Michael Imperioli

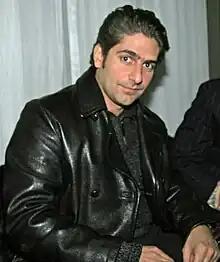
Imperioli in 2005

Imperioli has been nominated for two Golden Globe Awards and five Emmy Awards for his work as Christopher Moltisanti on "The Sopranos". He won one Emmy for the fifth season of "The Sopranos" in 2004.